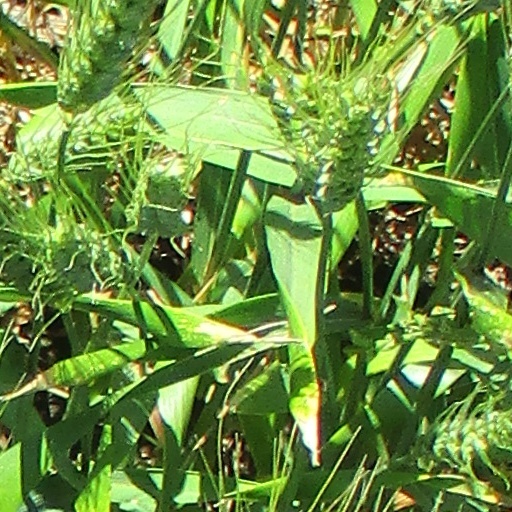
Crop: wheat